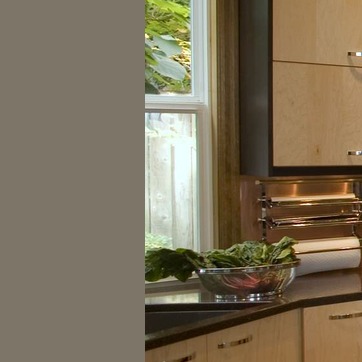
Material: glass